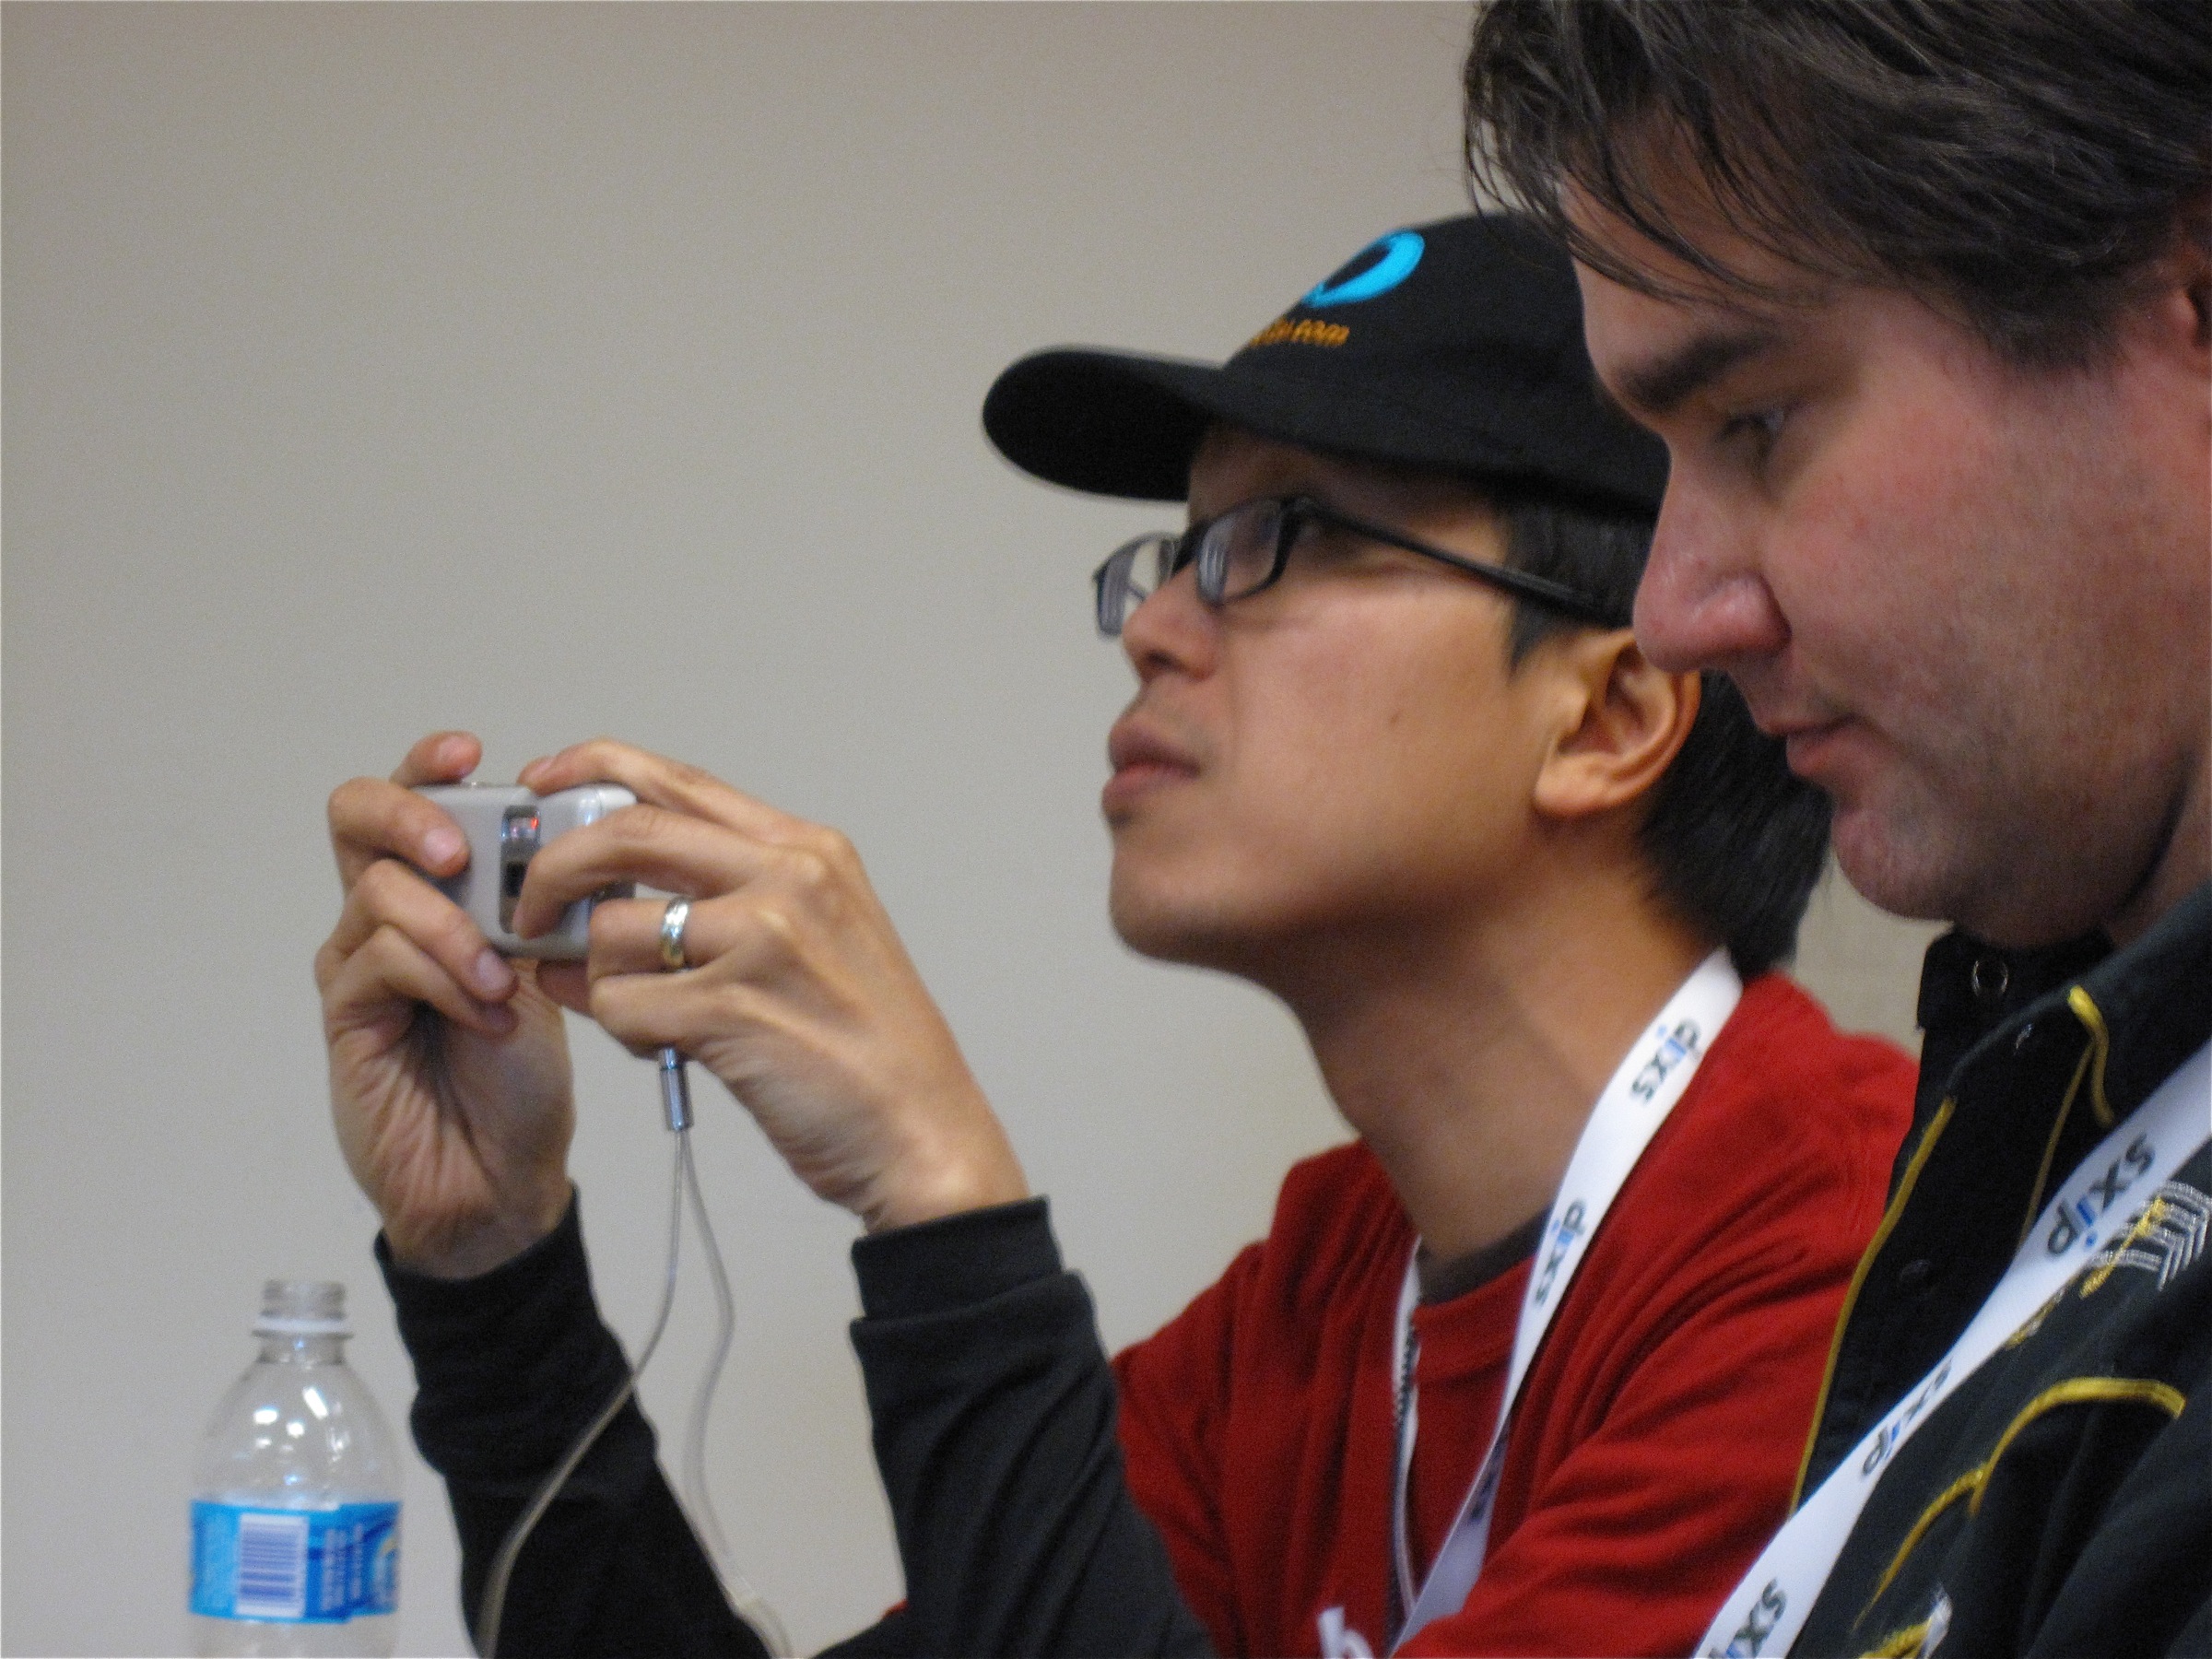
person, vancouver, glasses, nv09, northernvoice09